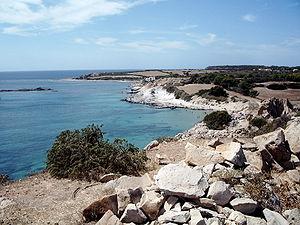
L'île San Pietro est l'une des deux îles principales de l'archipel des Sulcis, situé au large de la péninsule de Sulcis, dans la province du Sud-Sardaigne, dans la partie sud-ouest de la Sardaigne. Elle couvre une superficie de 51 km² et a une population d'environ 6 500 habitants, principalement concentrés dans la localité de Carloforte, unique centre urbain de l'île.